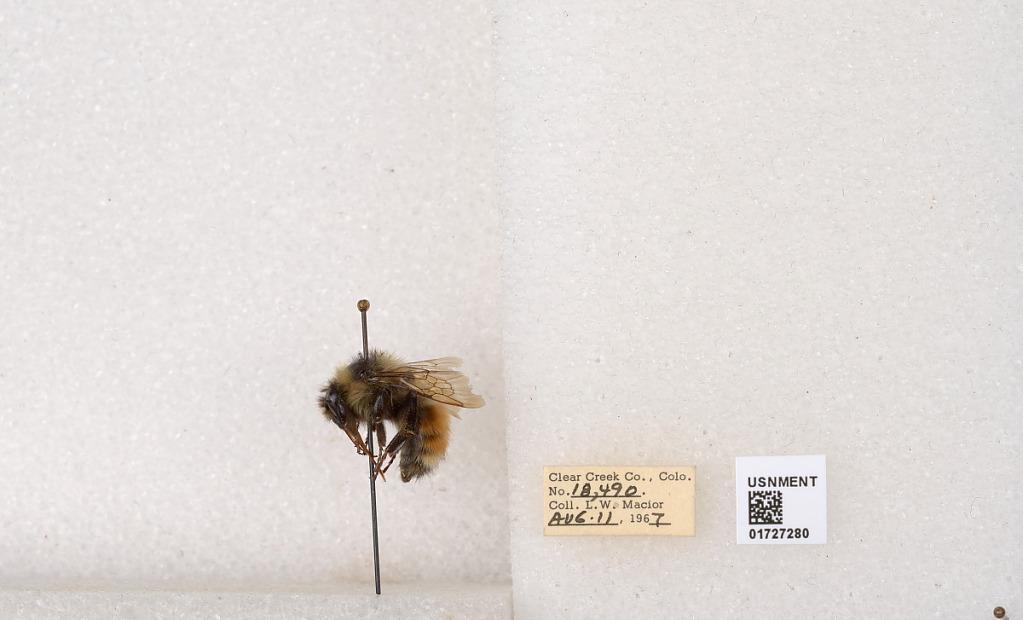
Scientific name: Bombus (Pyrobombus) sylvicola Kirby
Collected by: L. Macior
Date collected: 1967-8-11
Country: United States
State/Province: Colorado
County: Clear Creek
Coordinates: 39.6891, -105.644